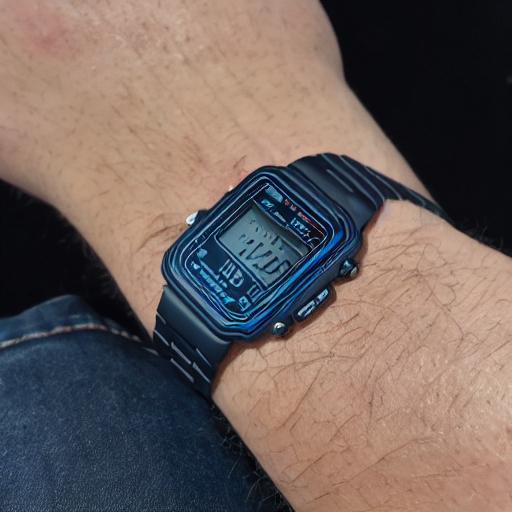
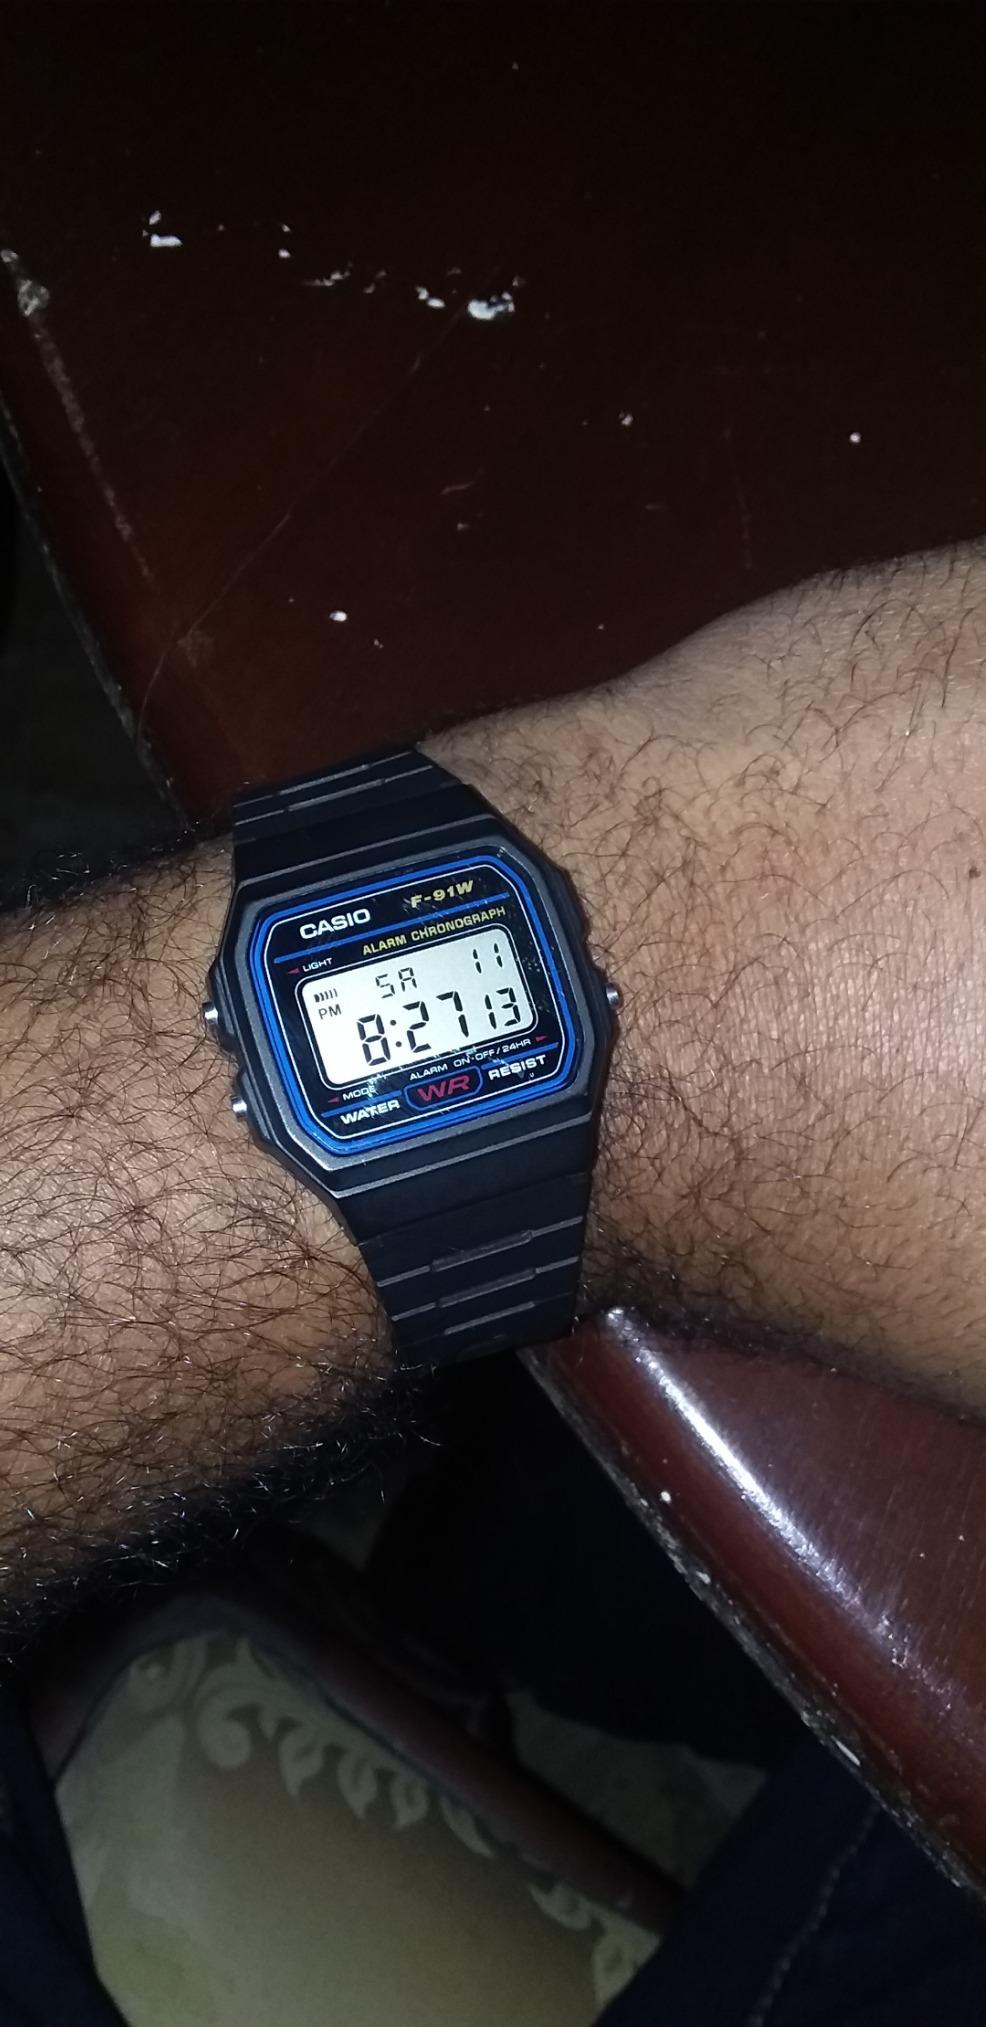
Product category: accessories_watch
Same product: no